Naa Girlfriend Baga Rich

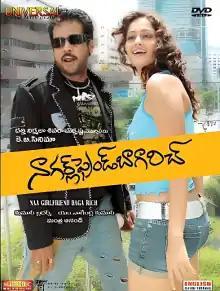
DVD cover

Naa Girlfriend Baga Rich is a 2009 Indian Telugu-language romantic thriller film directed by M. Nagendra Kumar and starring Sivaji, Kaveri Jha and Brahmanandam. Although the film is inspired by the American film "8 Heads in a Duffel Bag" (1997), it has a different storyline. The film is about the romance between a poor boy and a rich girl.